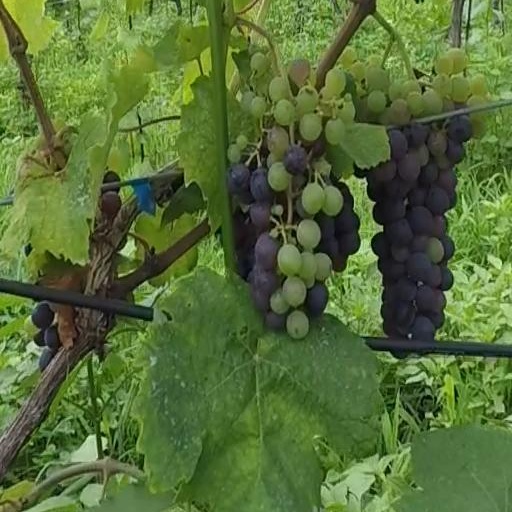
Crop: grape